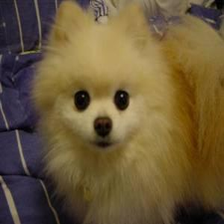
Species: dog
Breed: pomeranian